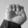
ASL letter: E